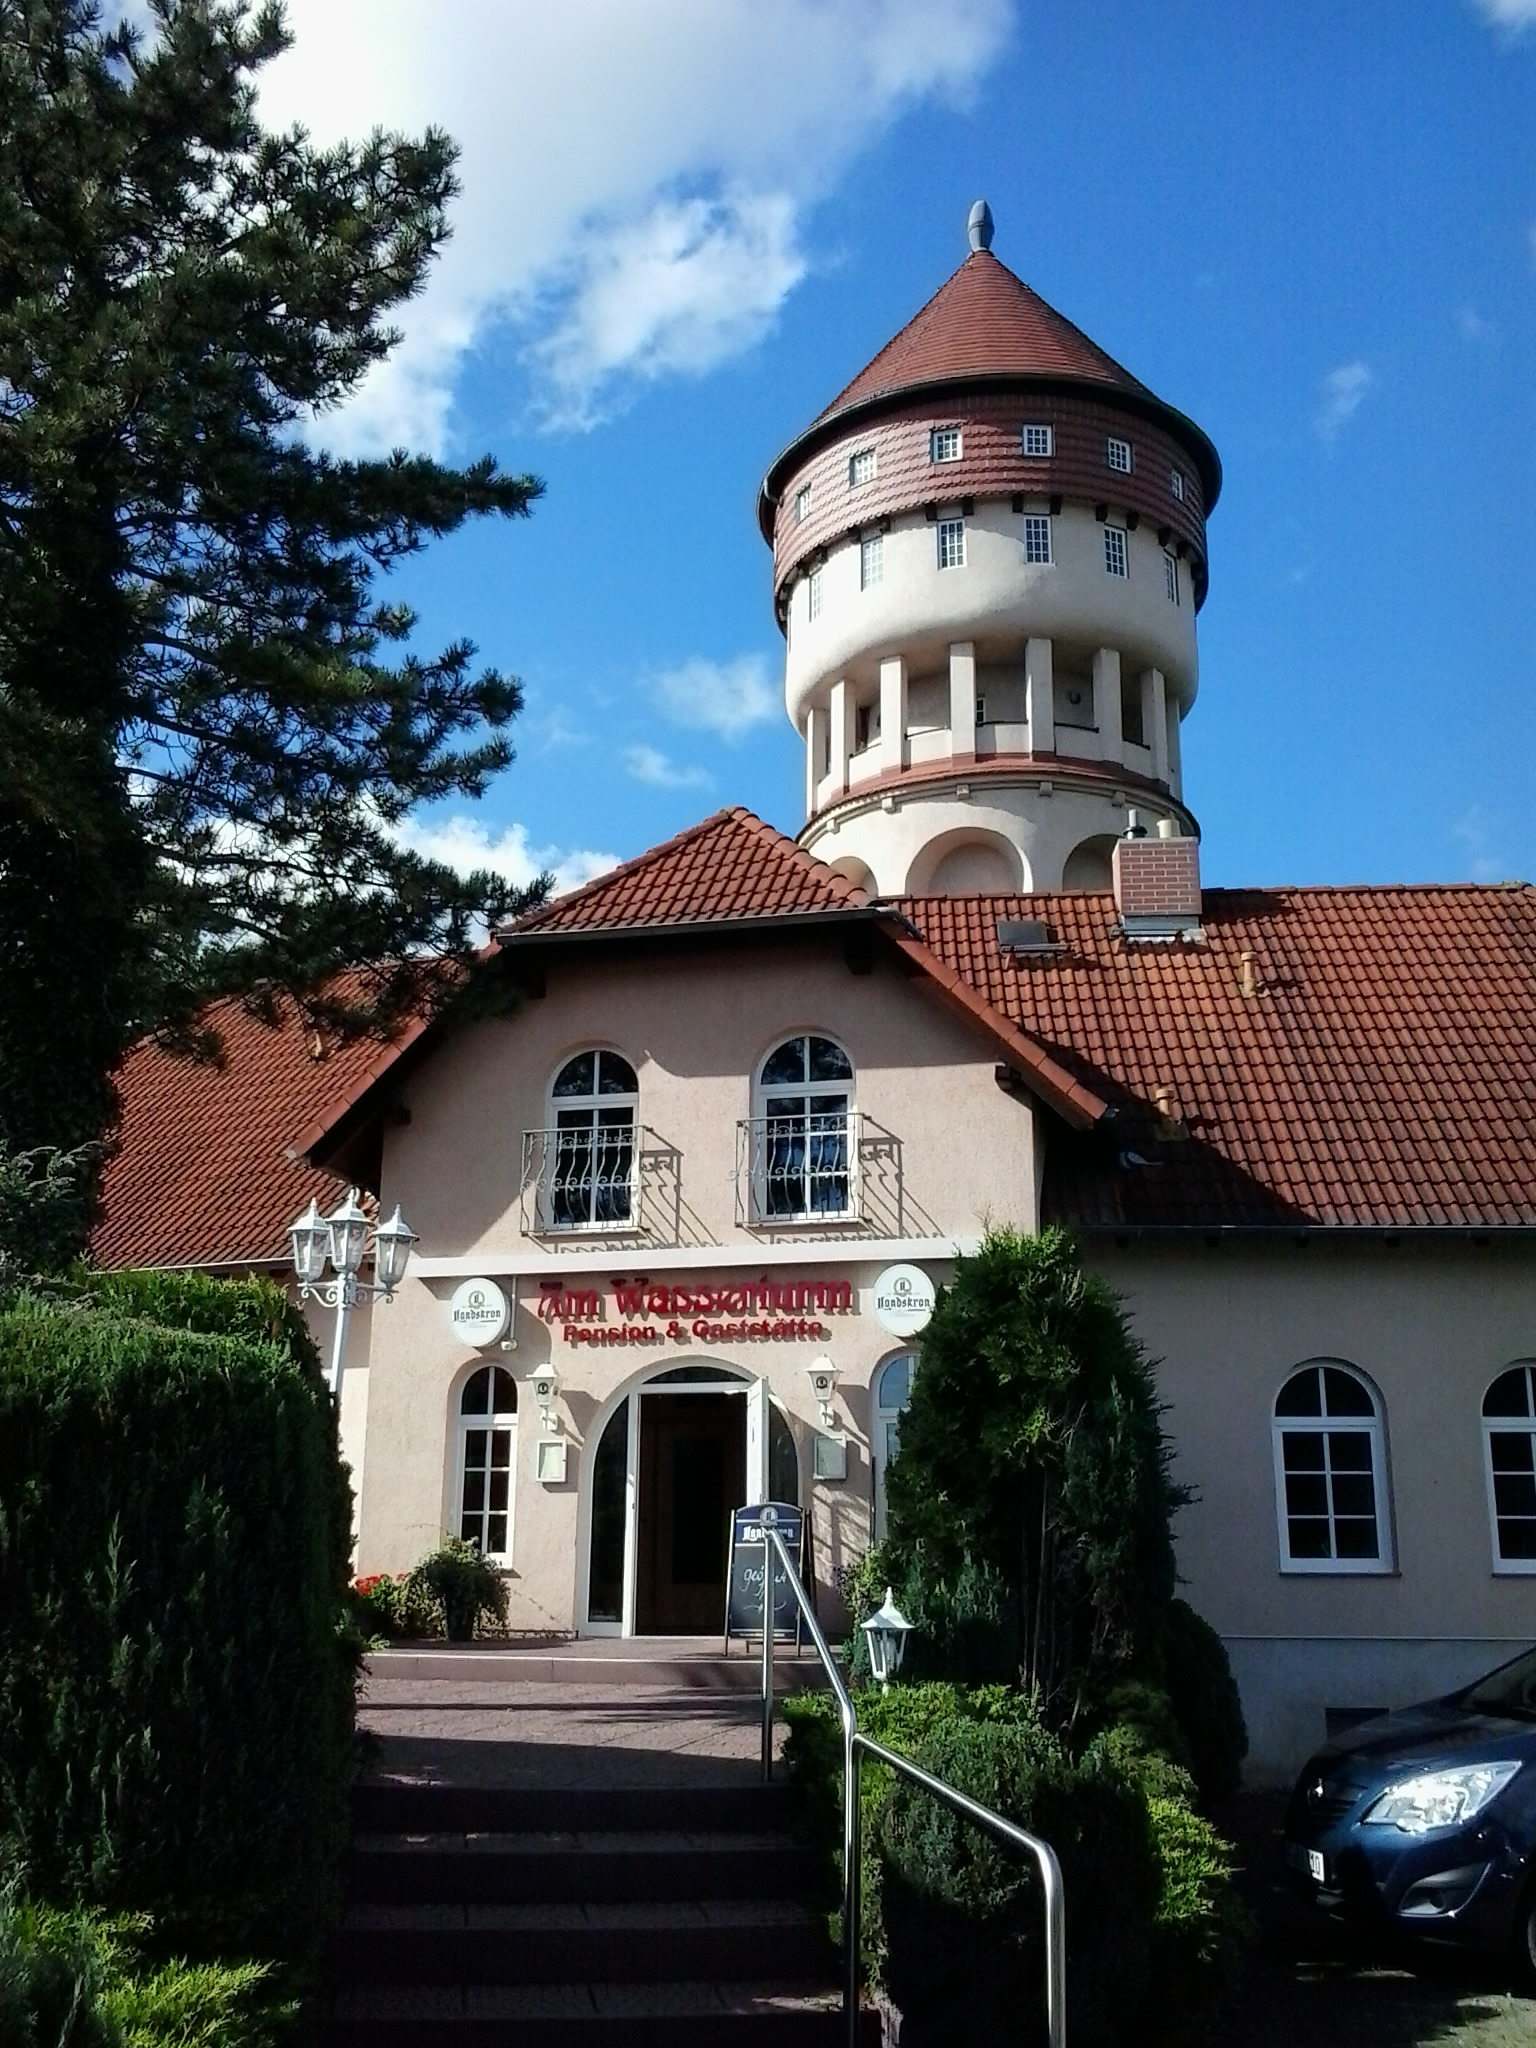
villa, mansion, house, building, restaurant, chateau, home, tower, cottage, facade, property, water tower, hotel, estate, bad muskau, residential area